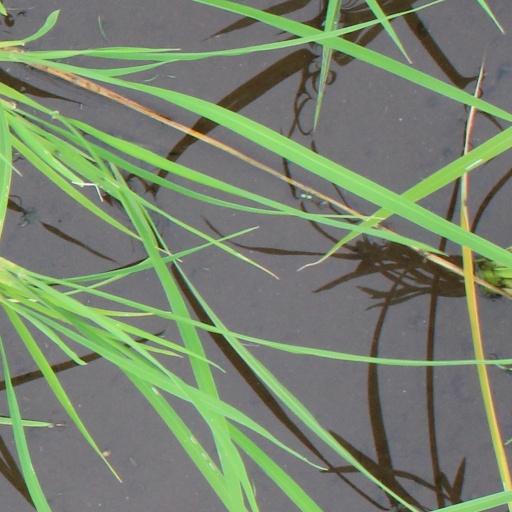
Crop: rice